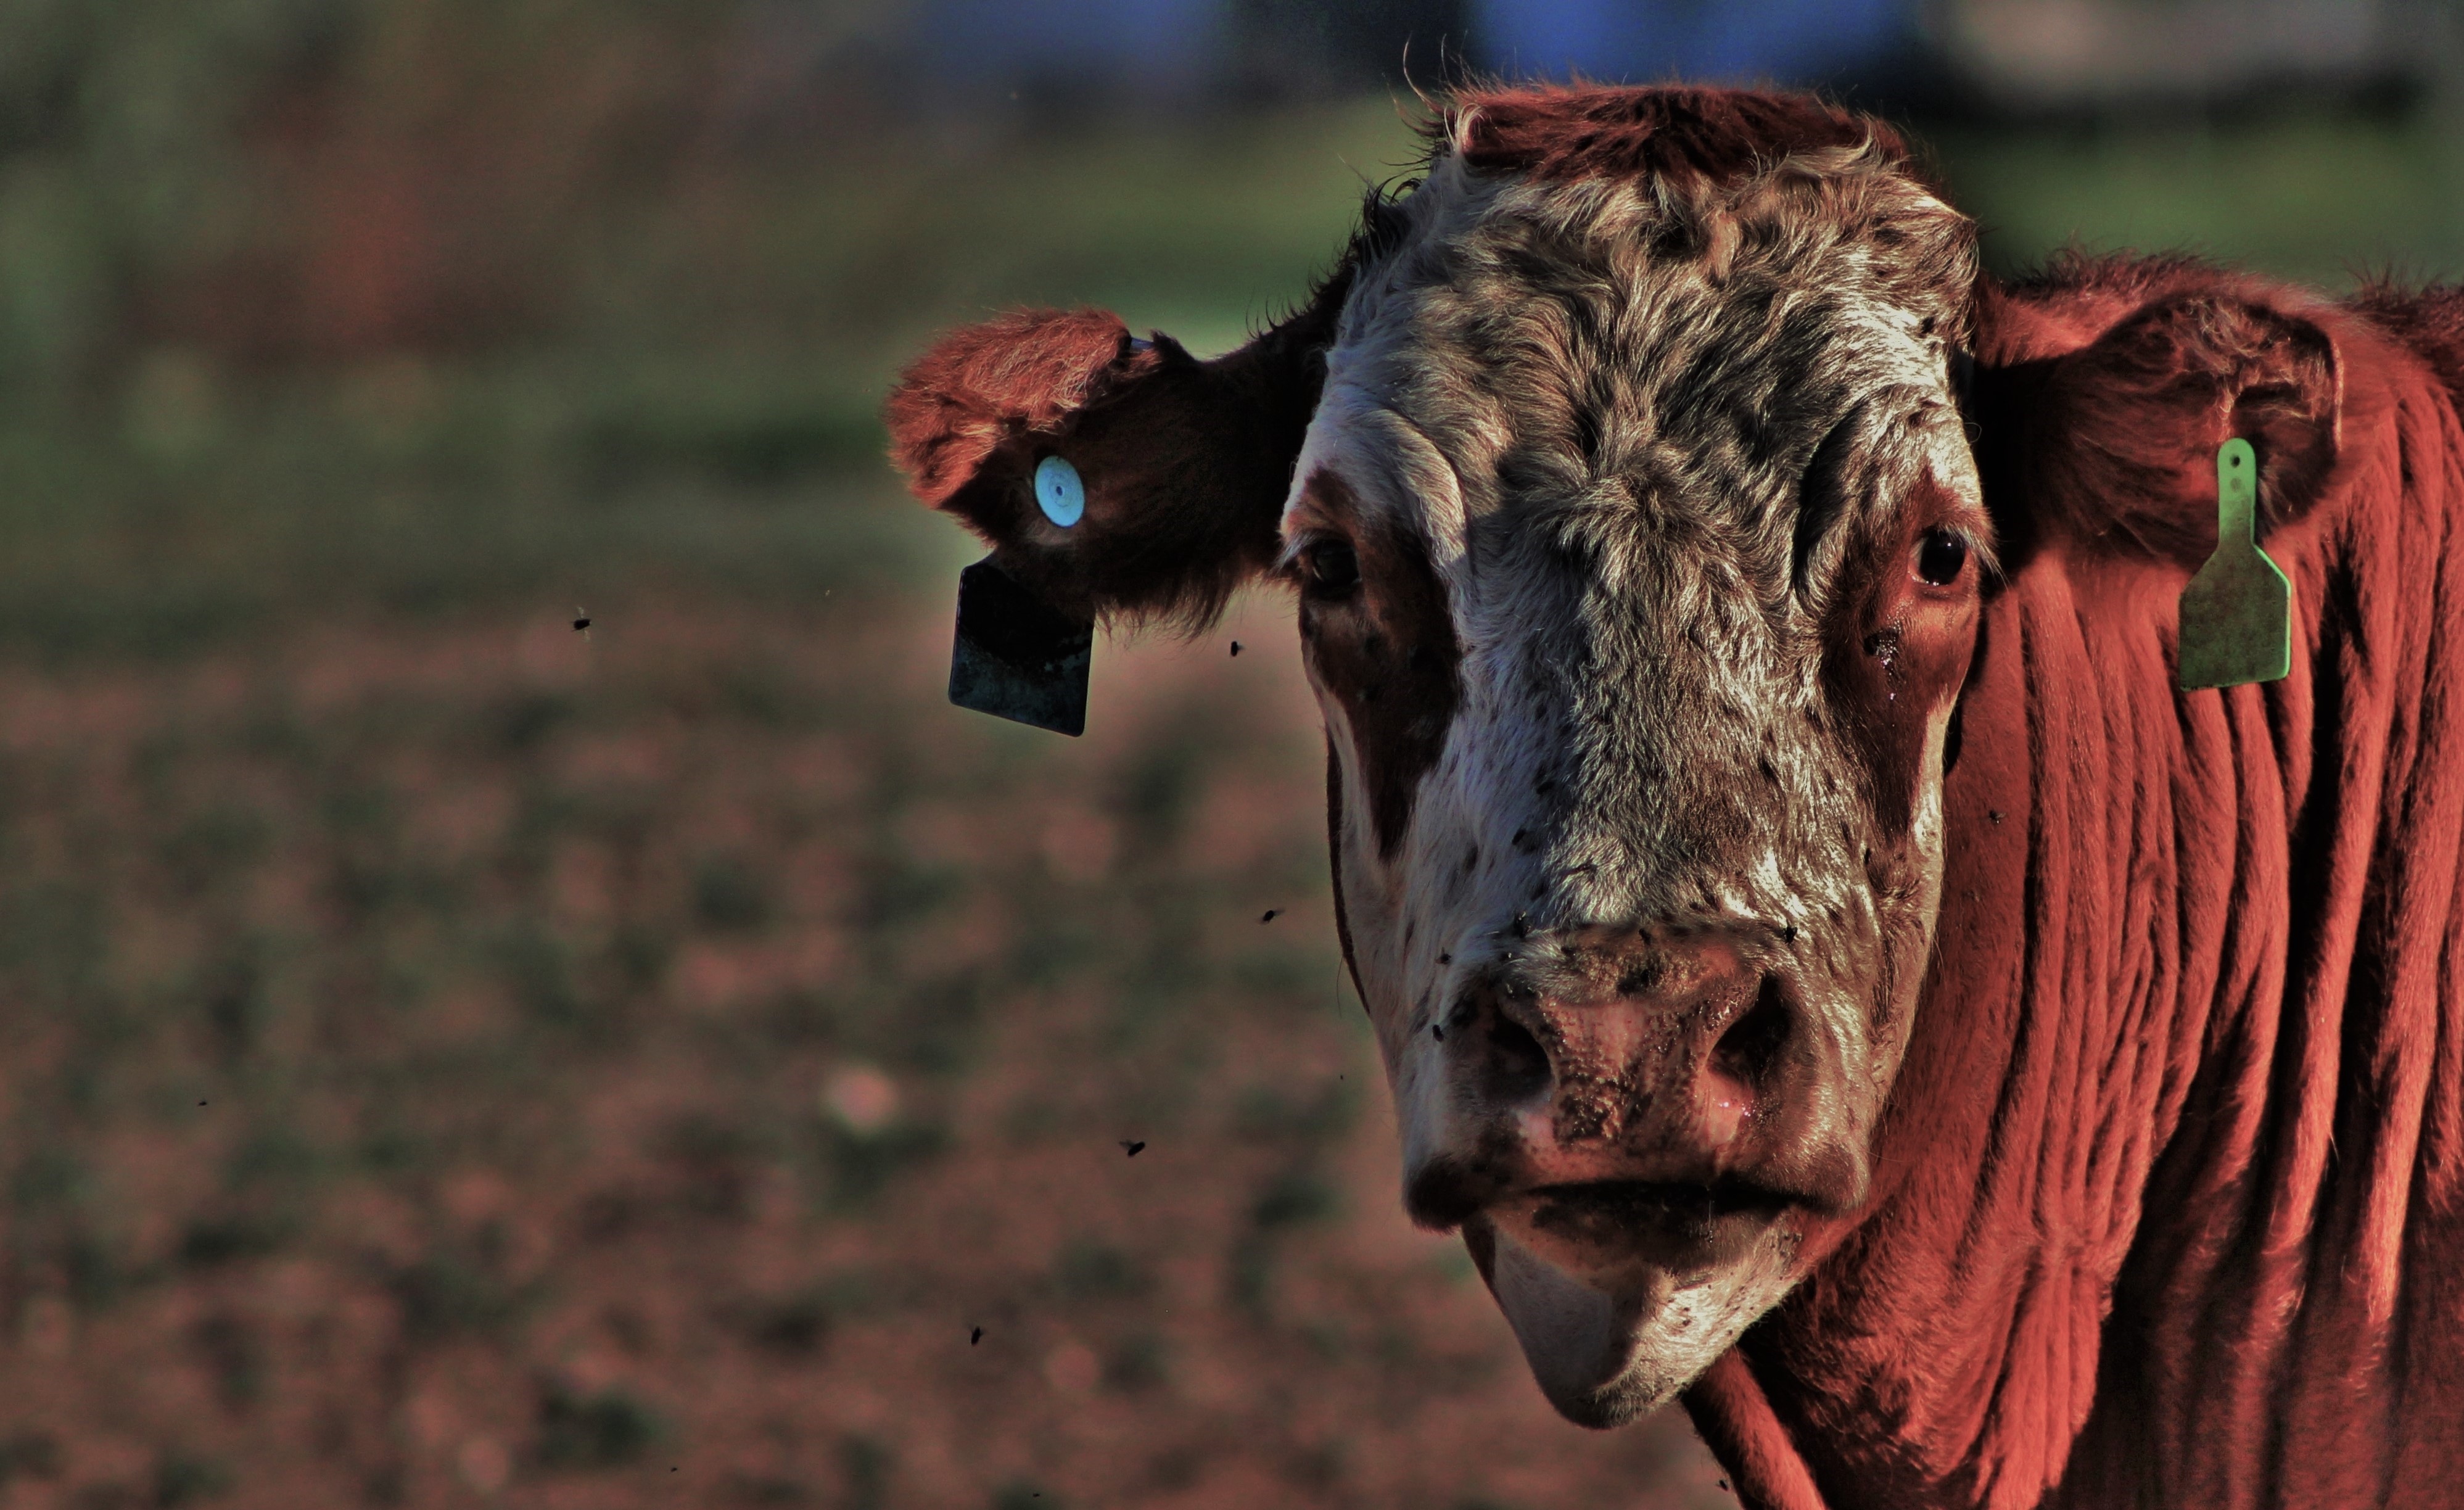
field, wildlife, mammal, close up, bull, dairy cow, cattle like mammal